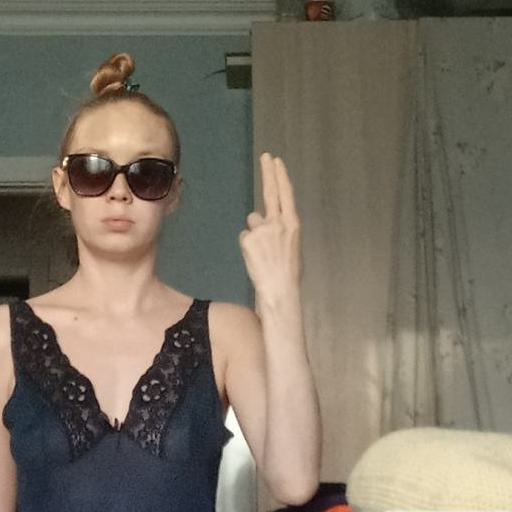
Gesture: two_up_inverted